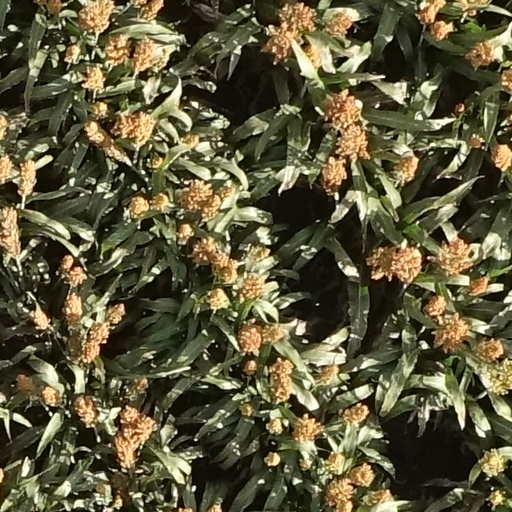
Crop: sorghum